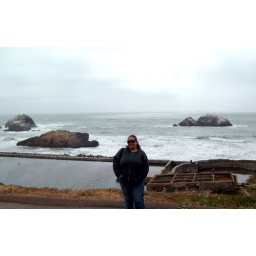
By the old bath houses on the Pacific coast in San Fran